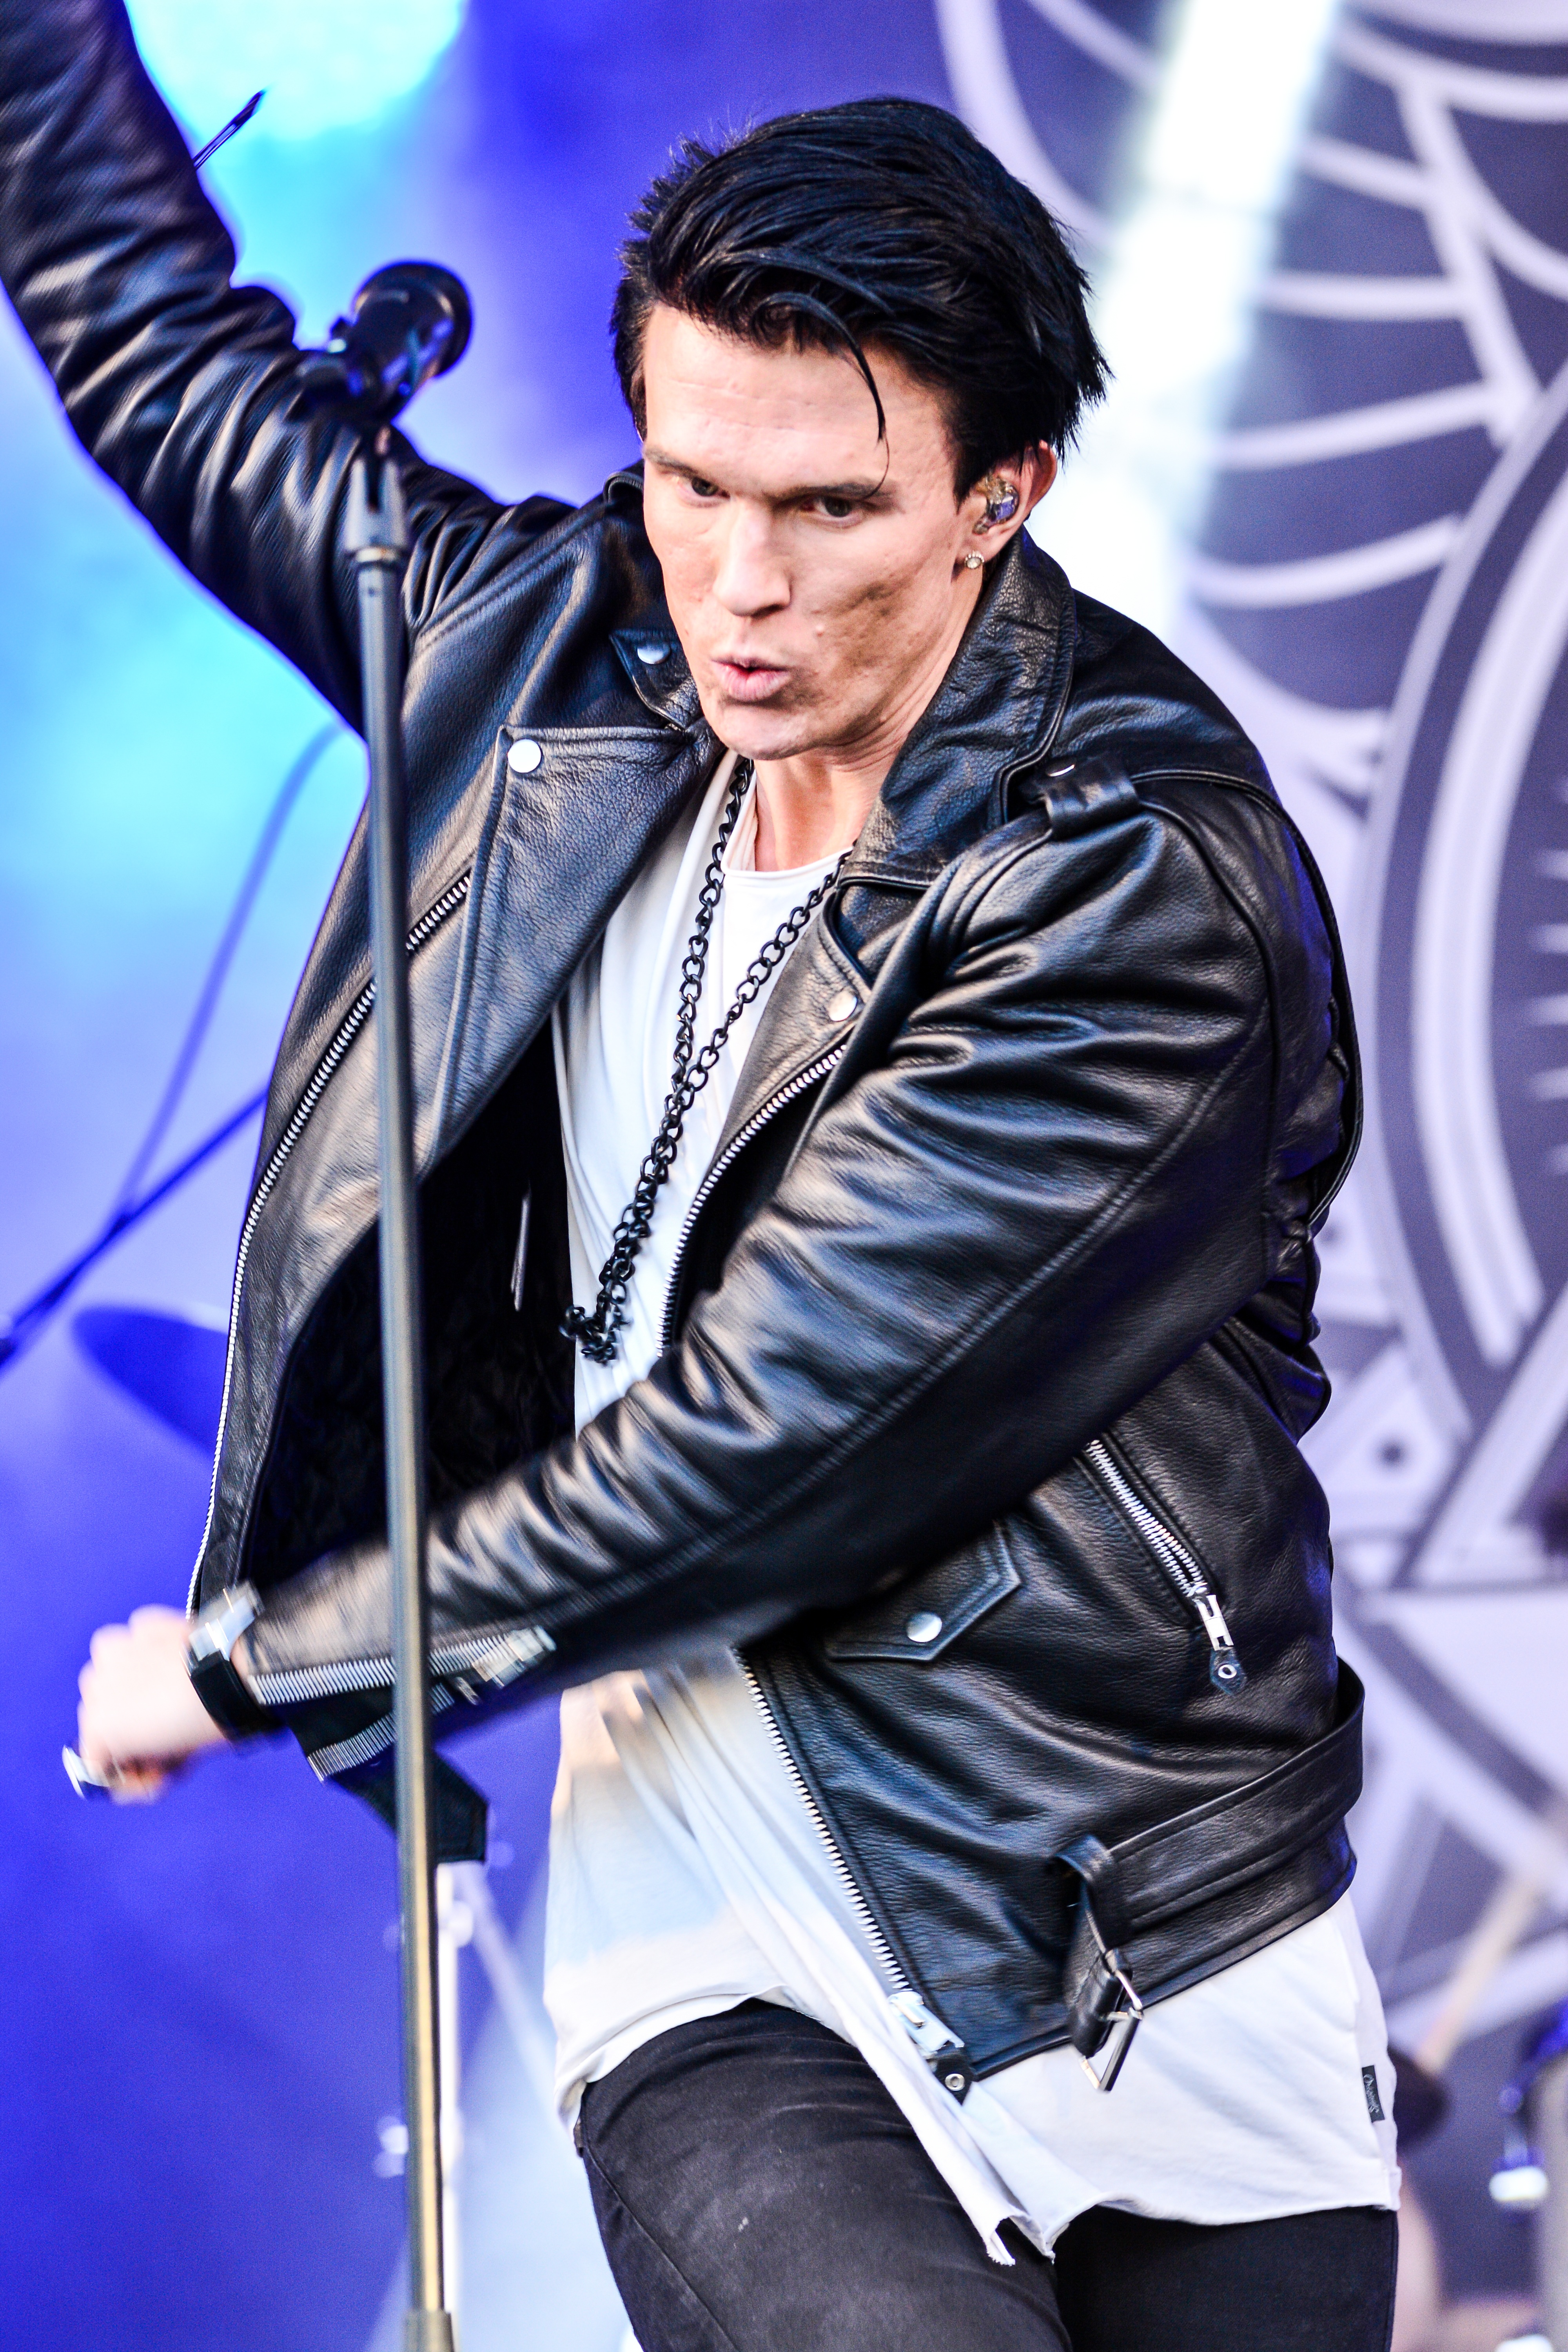
rock, music, concert, singer, artist, fashion, musician, stage, performance, bassist, singing, musicians, guitarist, singers, swedish, live show, hard rock, singer songwriter, alternative rock, art nation